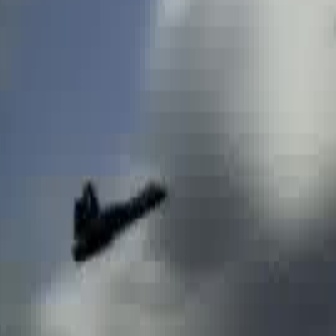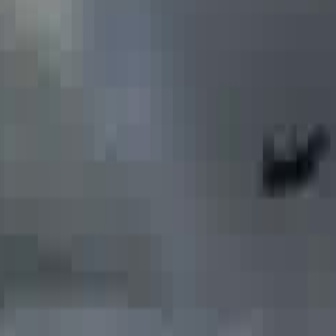
  Please identify the target specified by the bounding box [69,174,165,270] in the first image and locate it in the second image. Return the coordinates in [x_min,y_min,x_max,y_max] format.
Answer: [256,108,333,186]